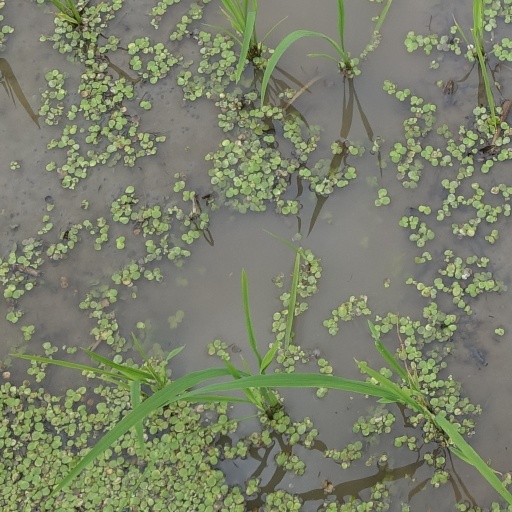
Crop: rice